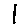
Label: 1